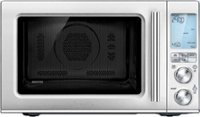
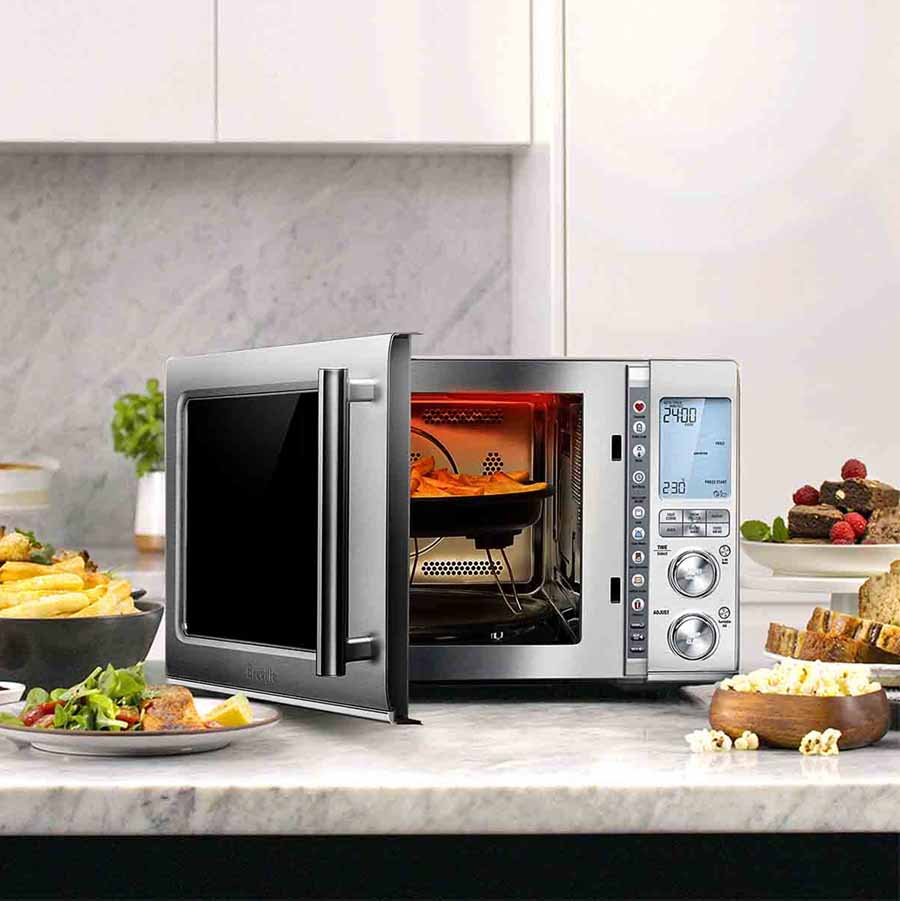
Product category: misc
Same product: yes